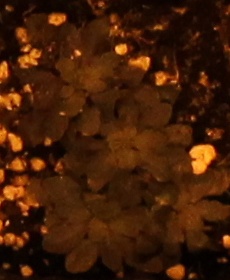
Label: Horseweed